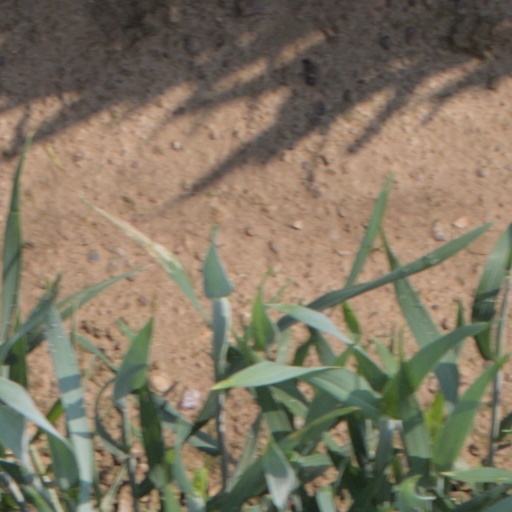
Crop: wheat